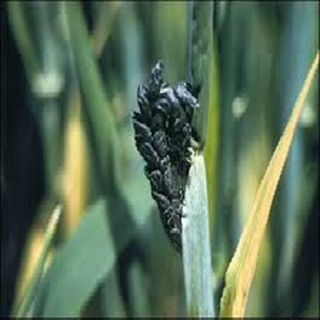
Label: wheat_smut